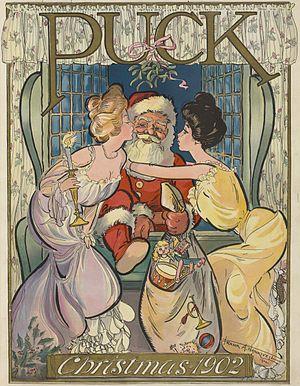
Le père Noël est un personnage folklorique, archétypal, fictif et mythique lié à la fête de Noël dont les racines profondes remontent à des rites et croyances antiques. Il est associé à la mère Noël.